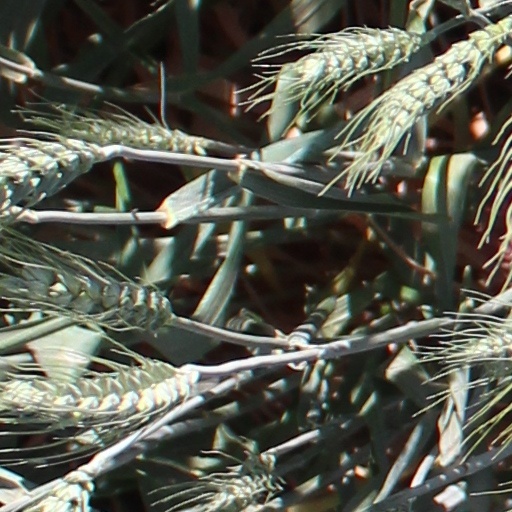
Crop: wheat